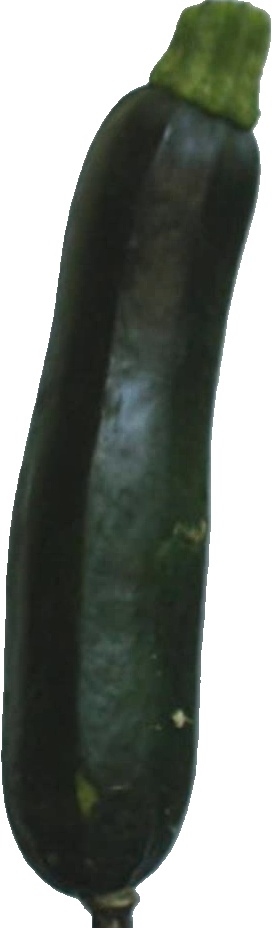
Label: zucchini_dark_1